Kamome Shokudo

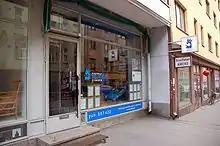
Kahvila Suomi, which served as the filming location of the film, in Punavuori

The film was filmed in a real cafe in downtown Helsinki, at the address Pursimiehenkatu 12 in the Punavuori district, its real name was Kahvila Suomi (Finland Cafe). The original decor of the cafe was taken out for the filming and replaced by Finnish designer furniture. The original interior was returned afterwards. The current restaurant in the premises is Ravintola Kamome (Restaurant Kamome), which resembles the fictional cafe, and is a popular destination for Japanese tourists visiting Helsinki.